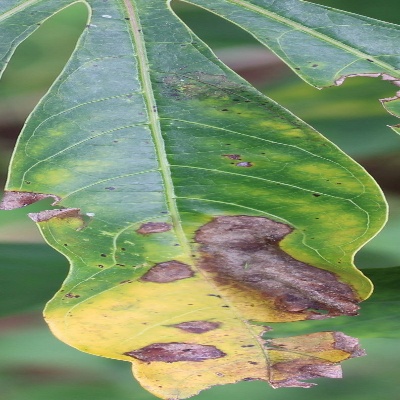
Crop: Cassava
Condition: brown spot